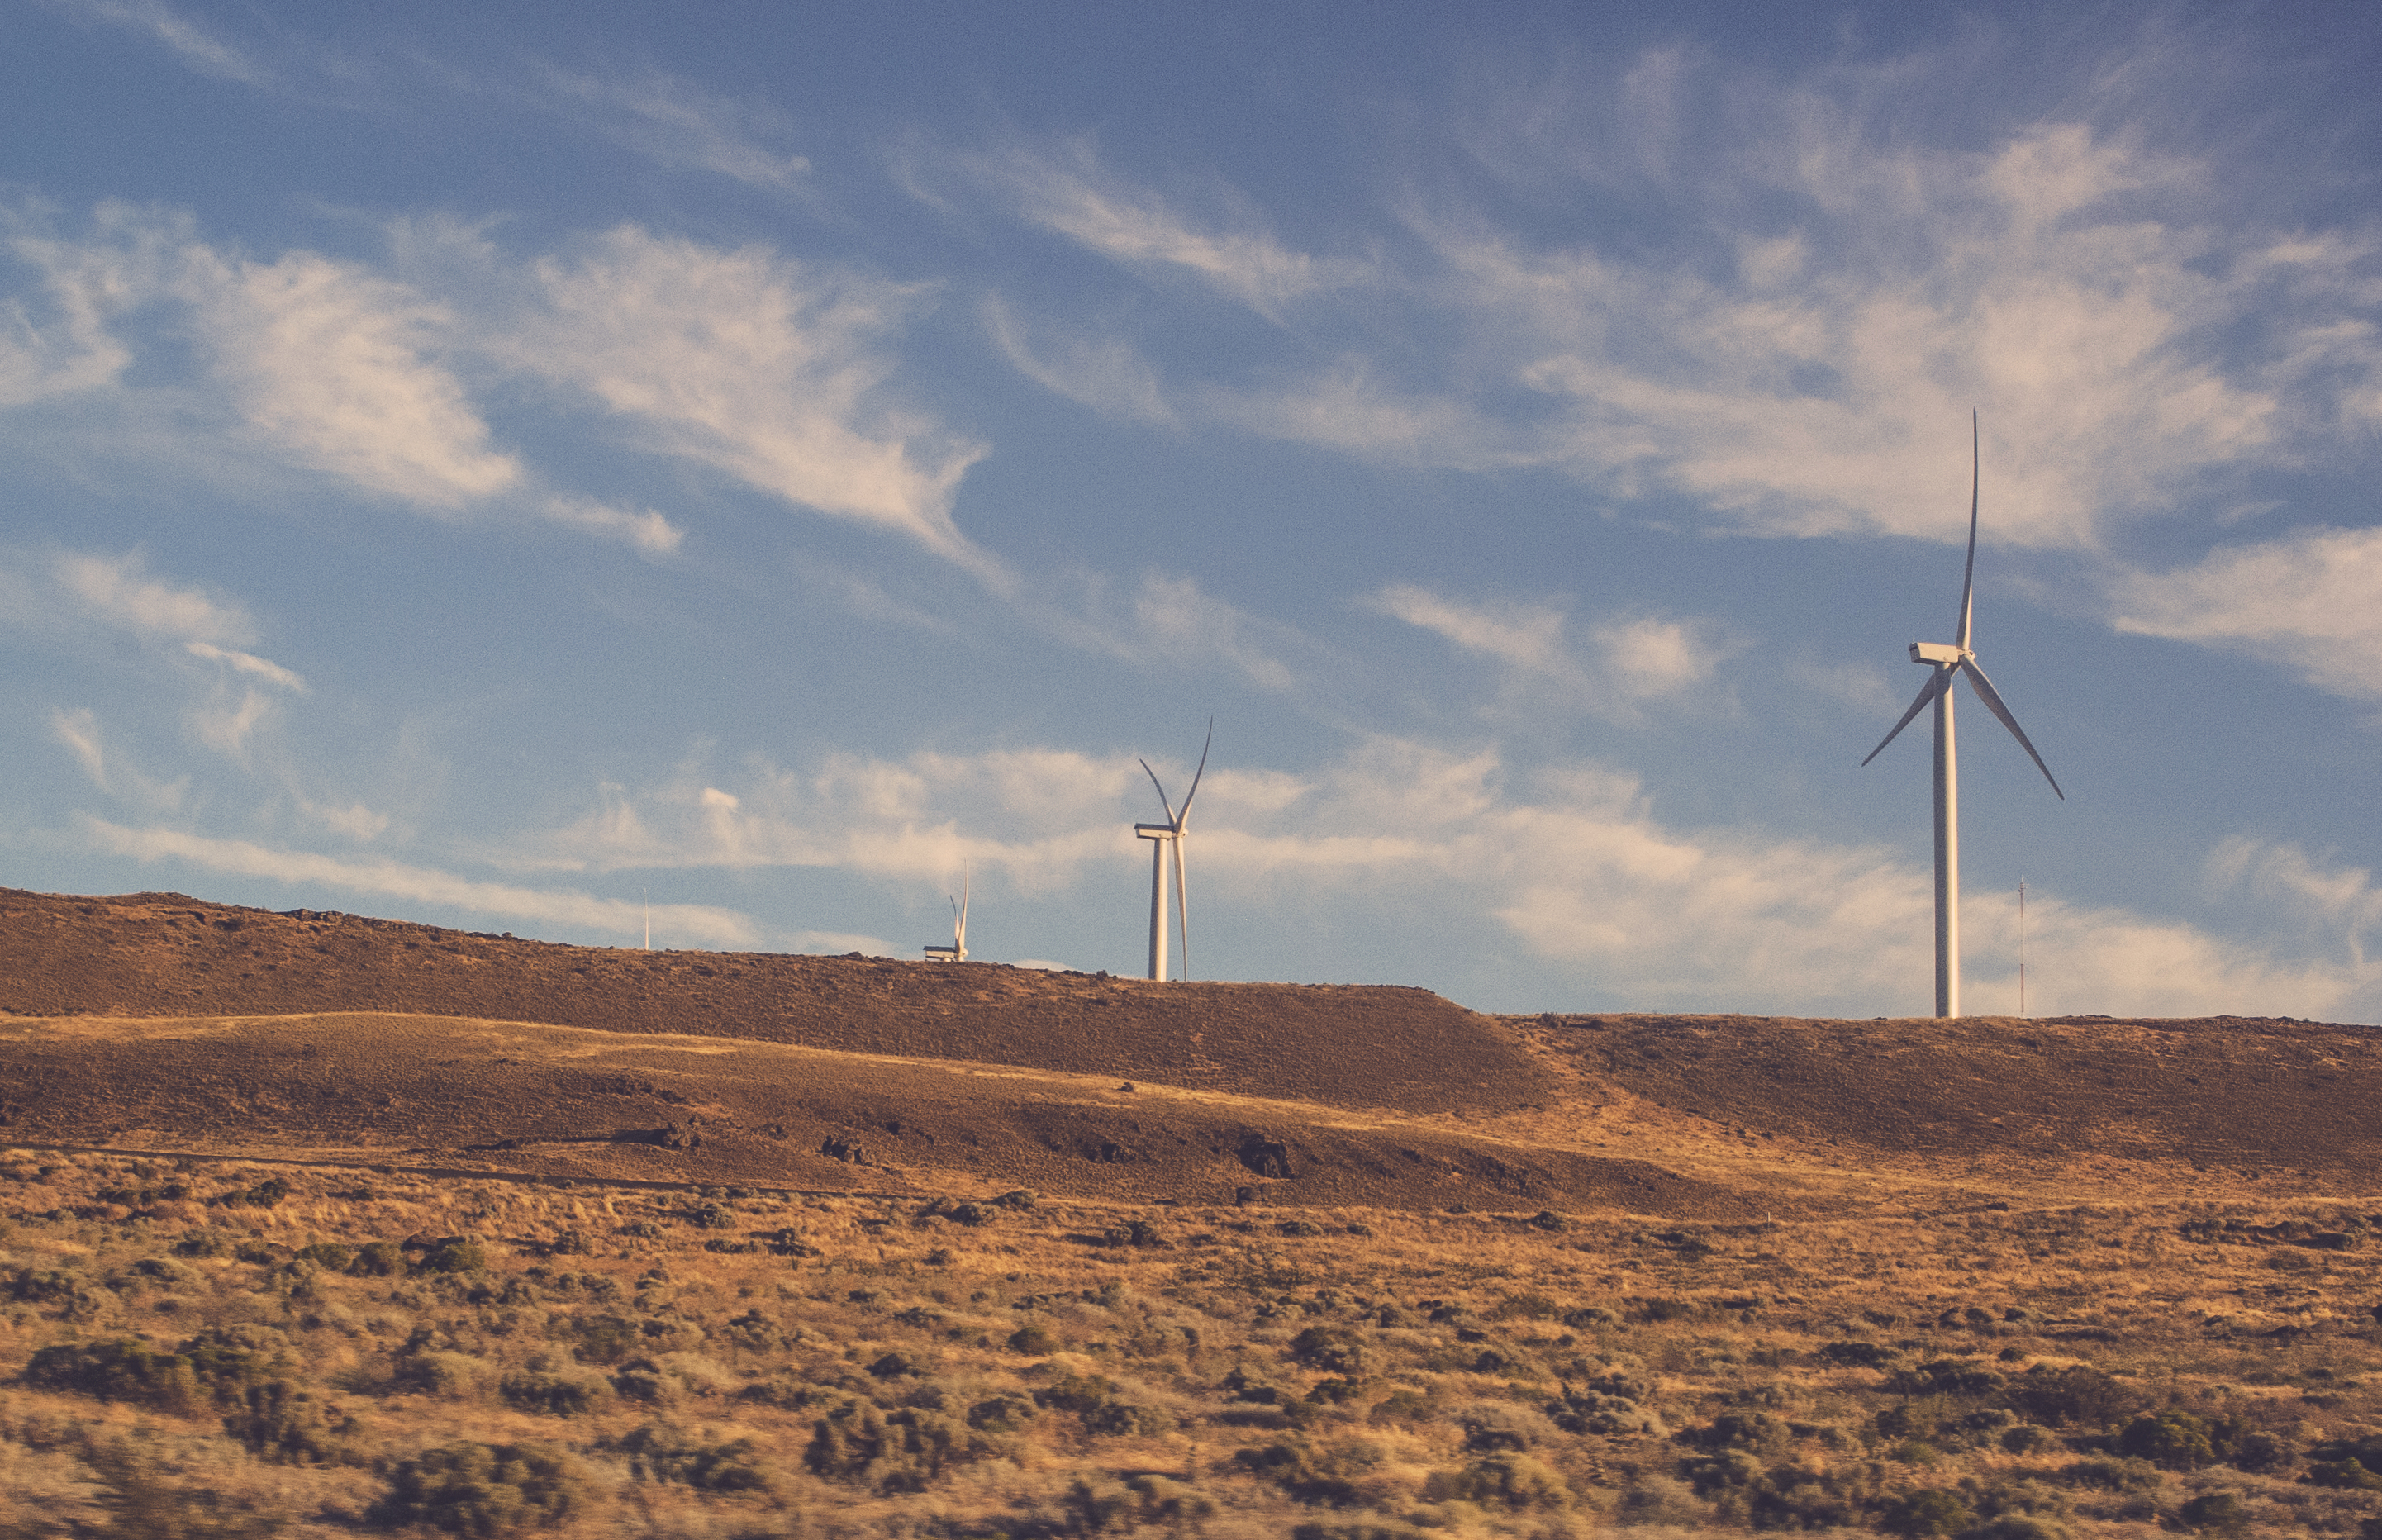
landscape, outdoor, horizon, cloud, sky, field, prairie, windmill, wind, environment, machine, wind turbine, plain, ecology, publicdomain, environmentalscience, bluesky, cleanenergy, windturbine, windfarm, windpark, wind farm, natural environment